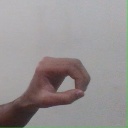
अक्षर: औ